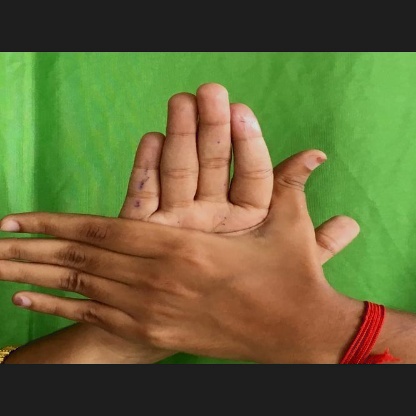
Mudra: Chakra